Khoe Soe Lu Hnite

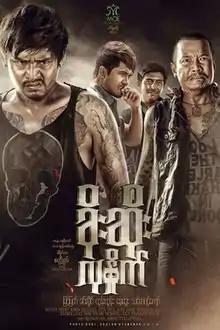
Film Poster

Khoe Soe Lu Hnite is a 2016 Burmese action-drama film, directed by Steel (Dwe Myittar) starring Myint Myat, Khin Hlaing, Htun Htun, Nay Dway and Thinzar Wint Kyaw. The film, produced by Moe Film Production premiered in Myanmar on July 15, 2016.